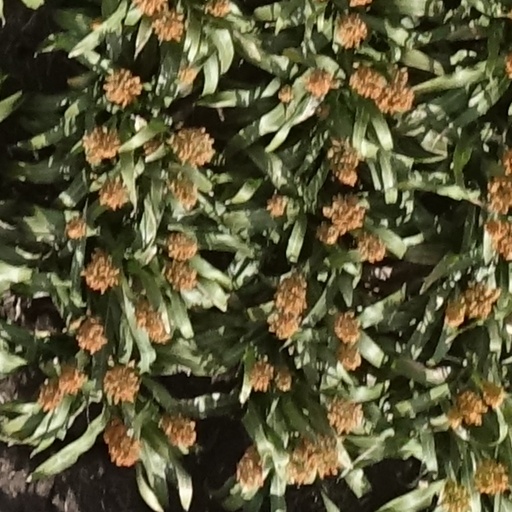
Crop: sorghum